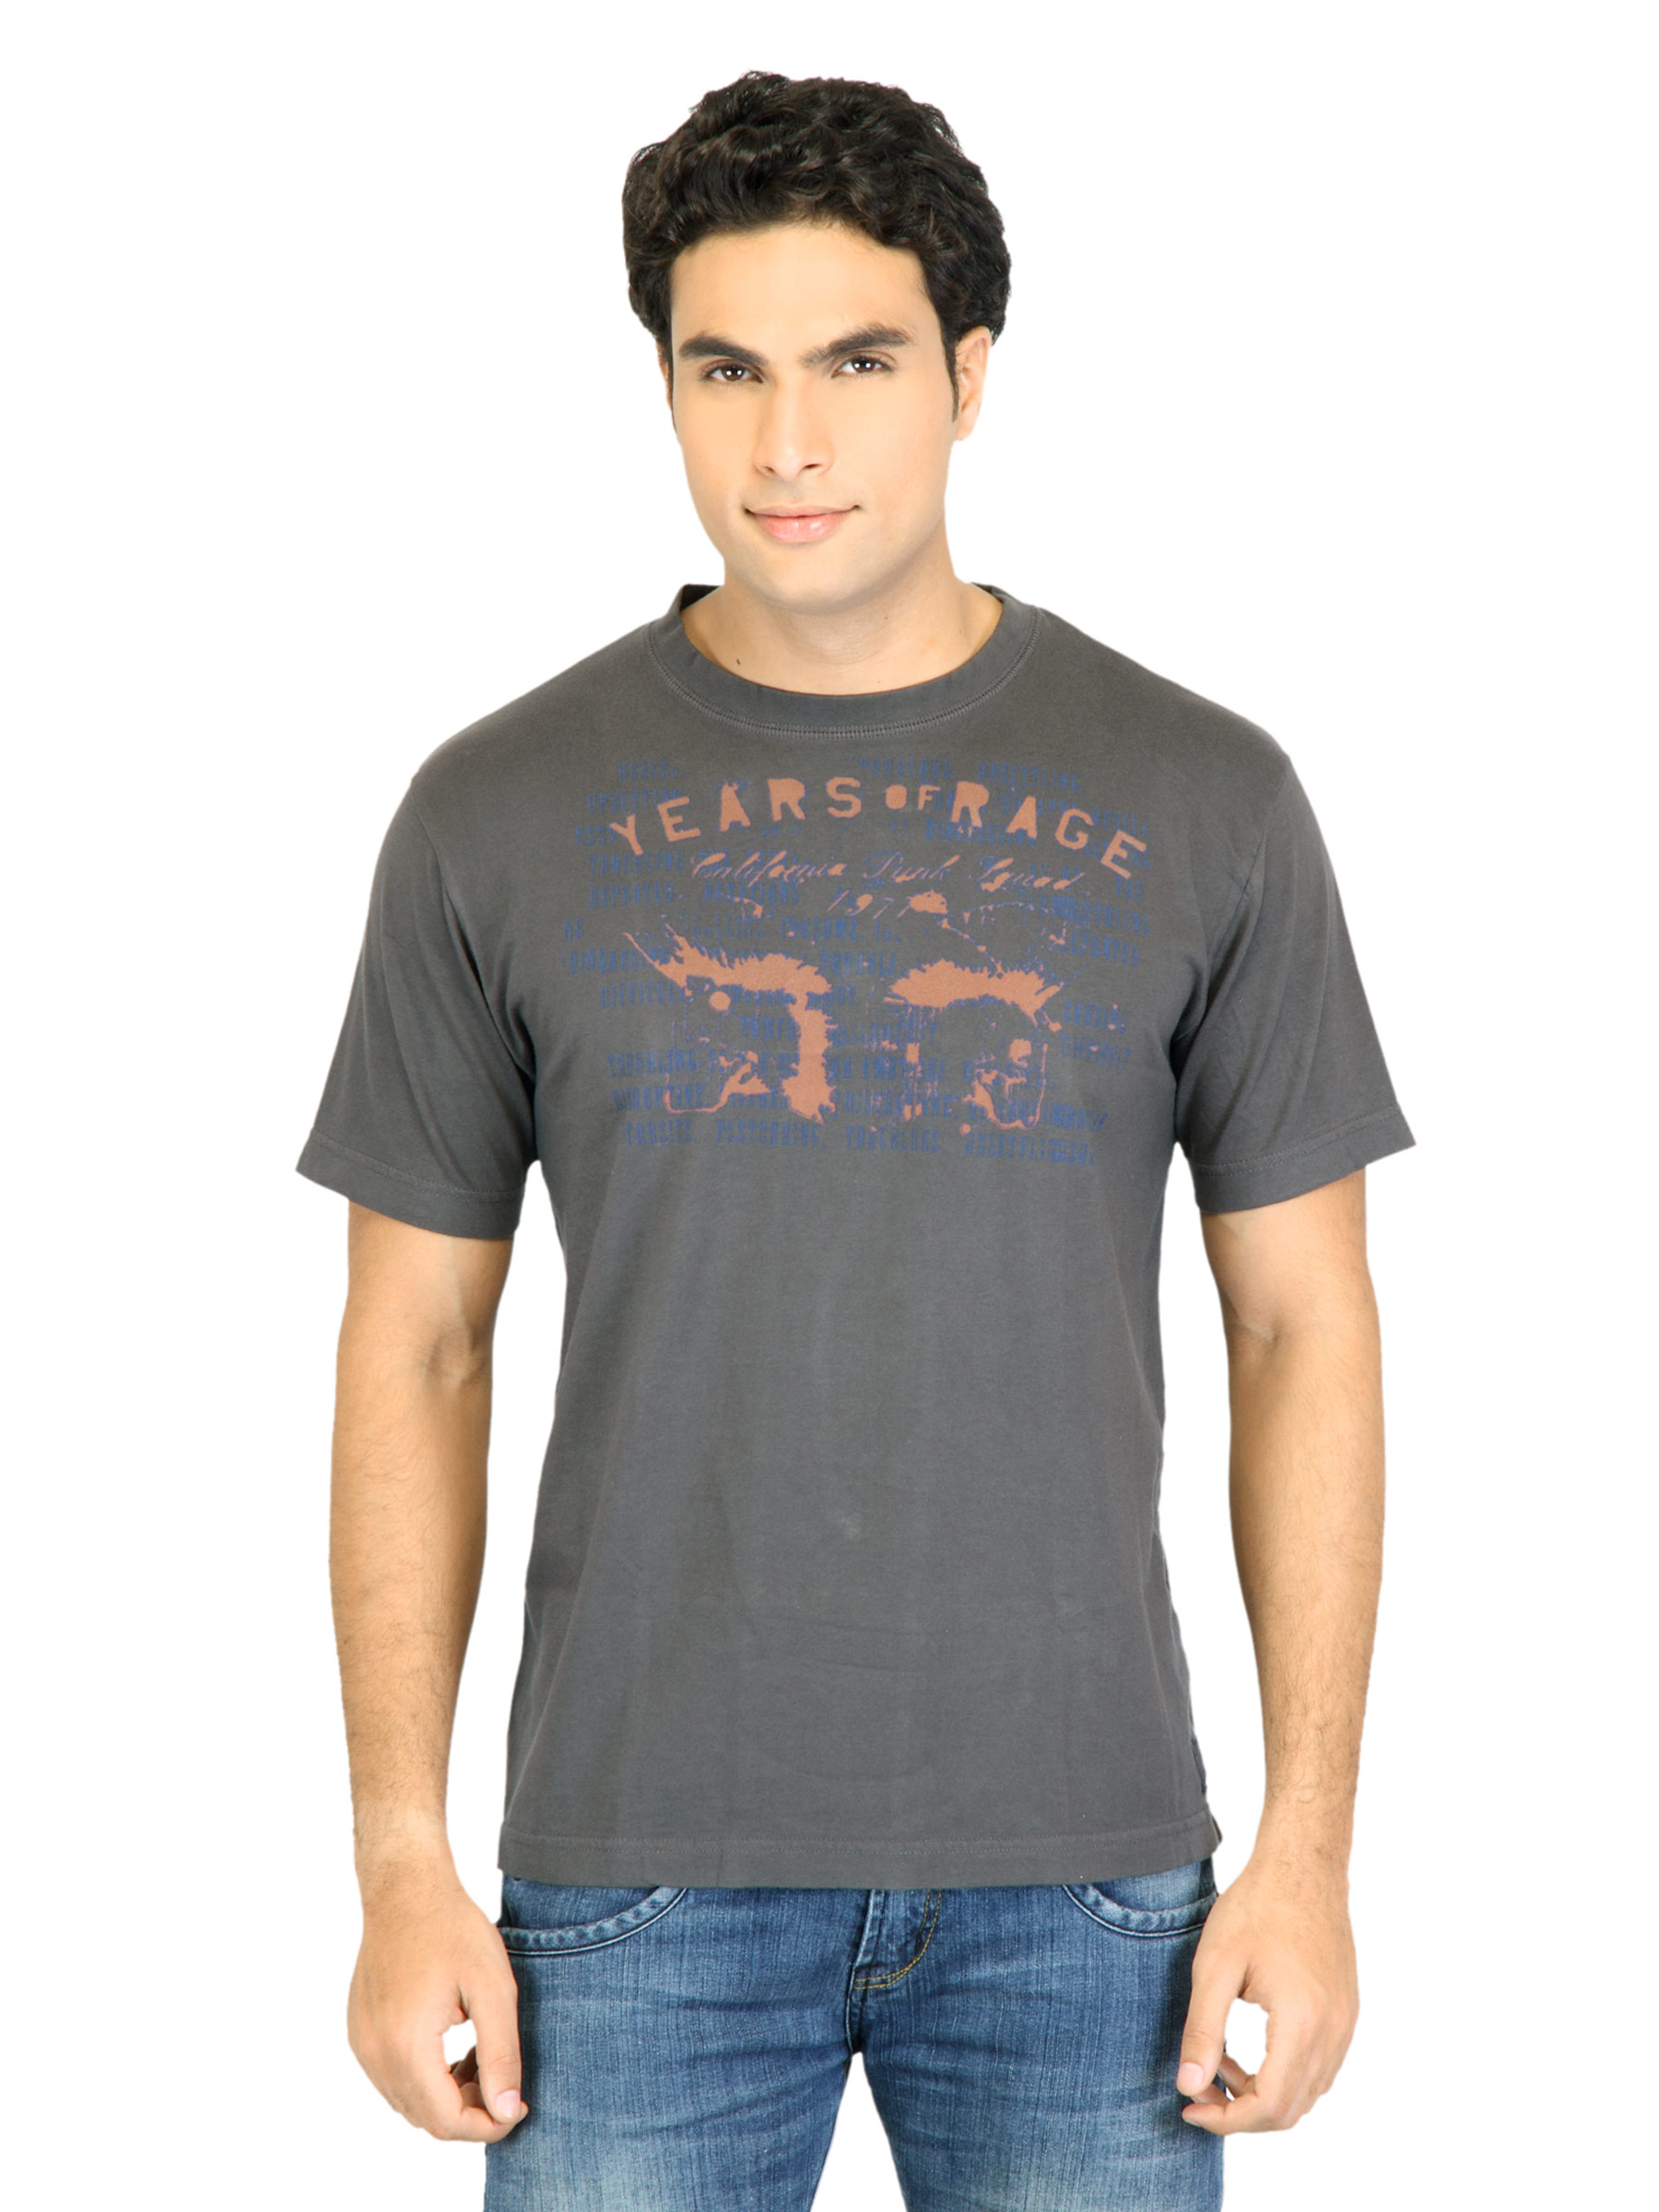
Facit Men Smart  Charcoal Tshirt
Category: Apparel / Topwear / Tshirts
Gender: Men
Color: Charcoal
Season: Summer 2016
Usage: Casual